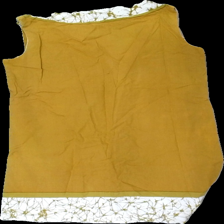
View: back
Type: Dress
Category: Ladies
Brand: Missing
Colors: Yellow, White
Material: 100% viscose
Pattern: Floral print
Cut: Regular, C-collar
Season: All
Stains: Major
Price range: <50
Recommended usage: Export
Comment: discolored